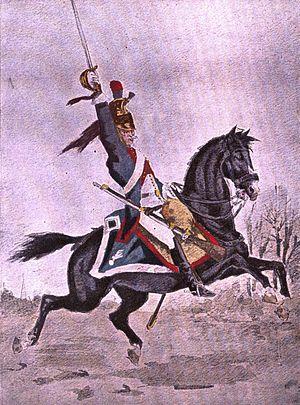
Pierre Ismert, né le 30 mai 1768 à Teting-sur-Nied en Moselle et mort le 29 septembre 1826 à Arengosse dans les Landes, est un général français de la Révolution et de l’Empire.